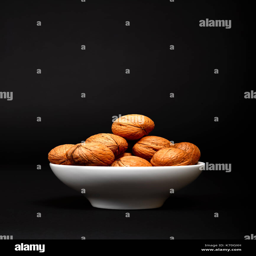
white bowl of walnuts isolated on a black background